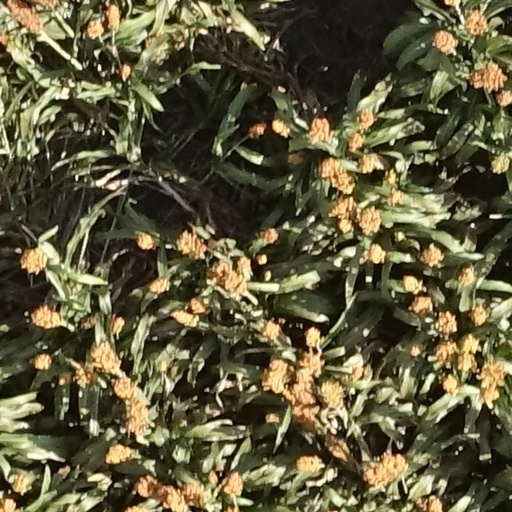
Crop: sorghum